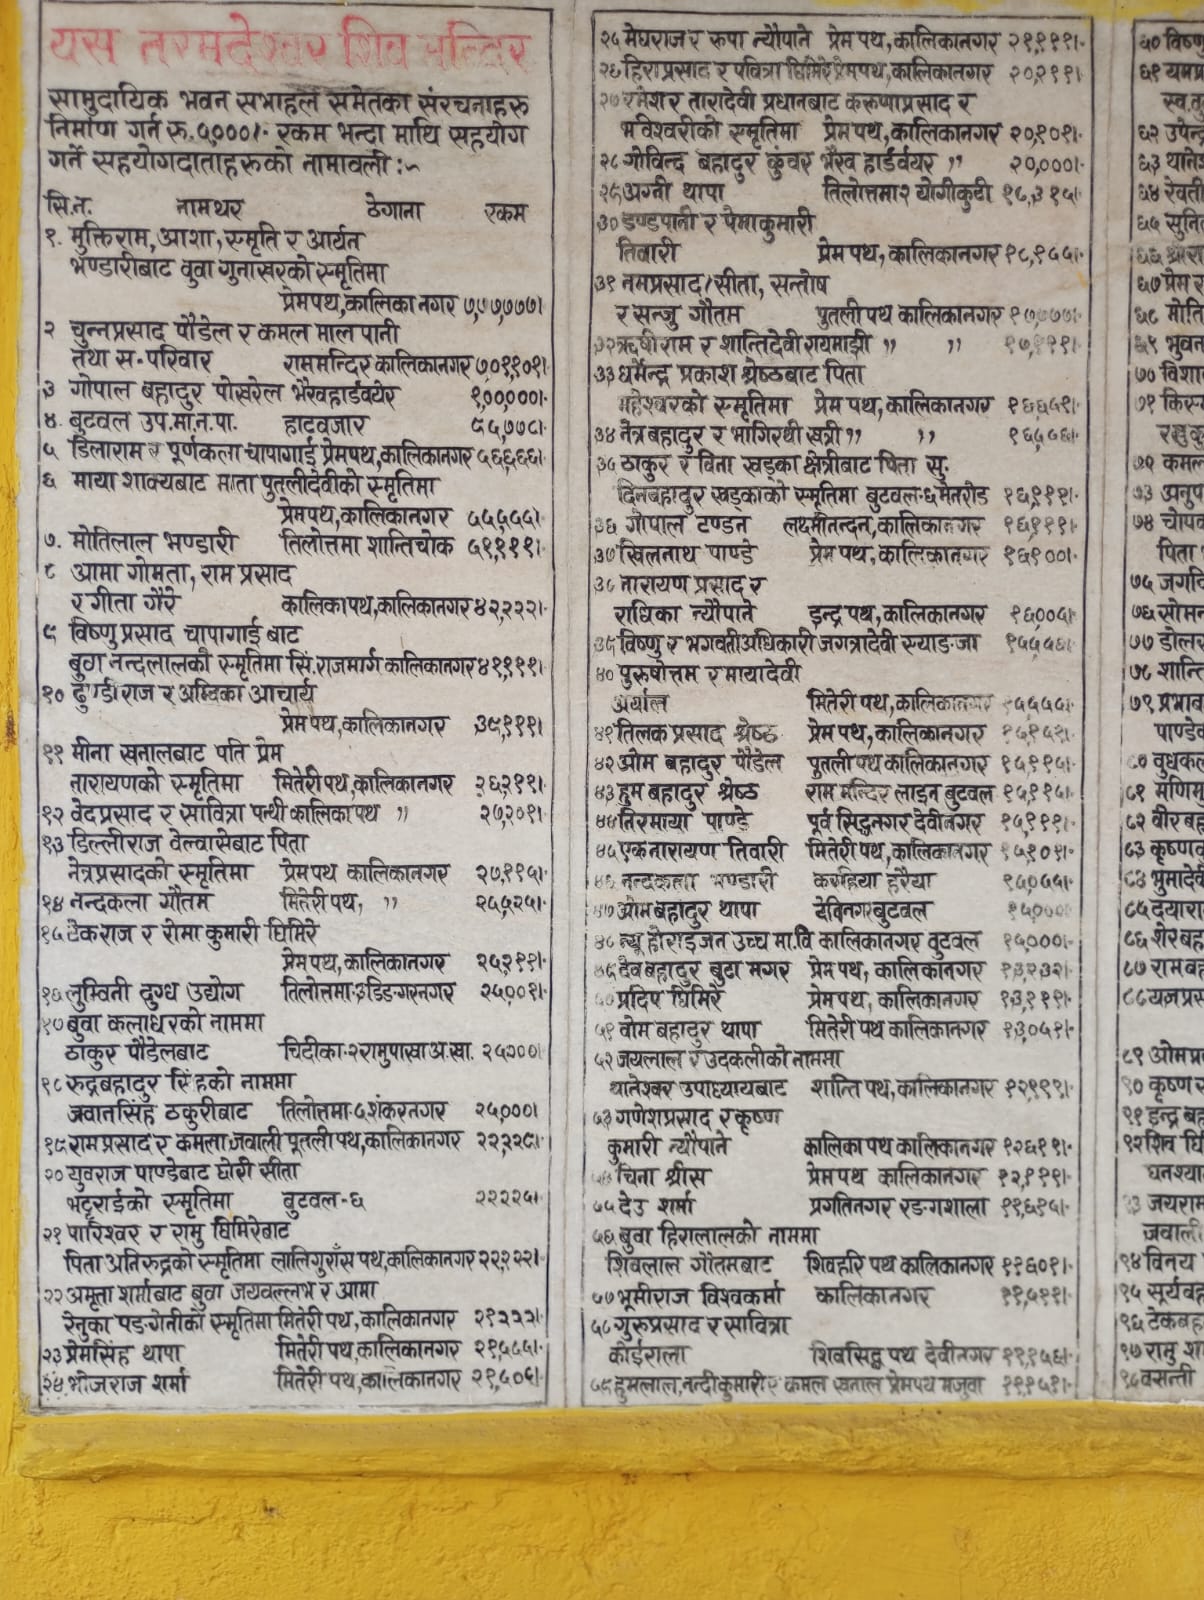
Heritage site: Narmadeshwor_Shiva_Temple